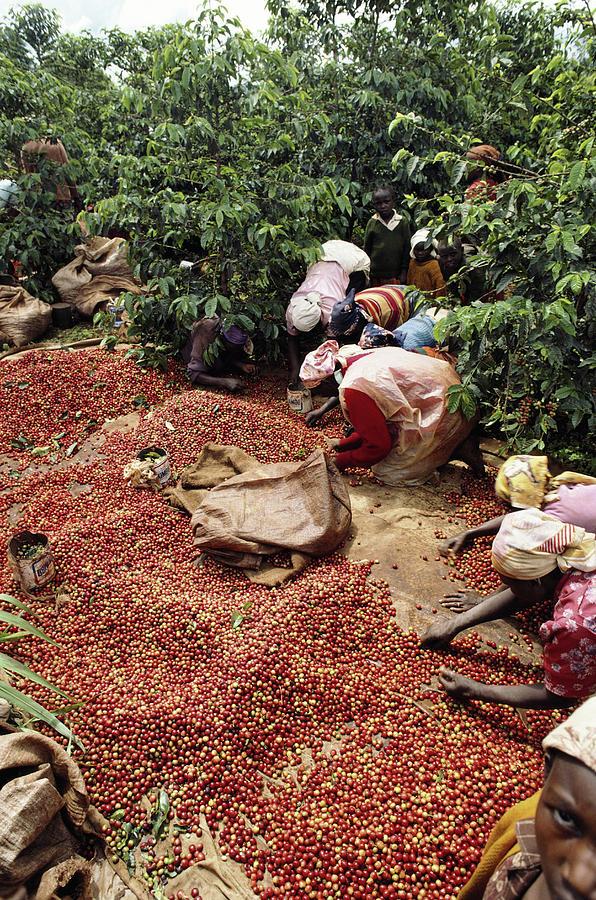
Wakulima wengi wamevuna na kukusanya pamoja, kwenye turubai na kuanza kuchambua kahawa, zilizokomaa kwa ajili ya kufanya biashara. Kuna magunia makubwa,  yanayotumika kuhifadhia zao hilo.